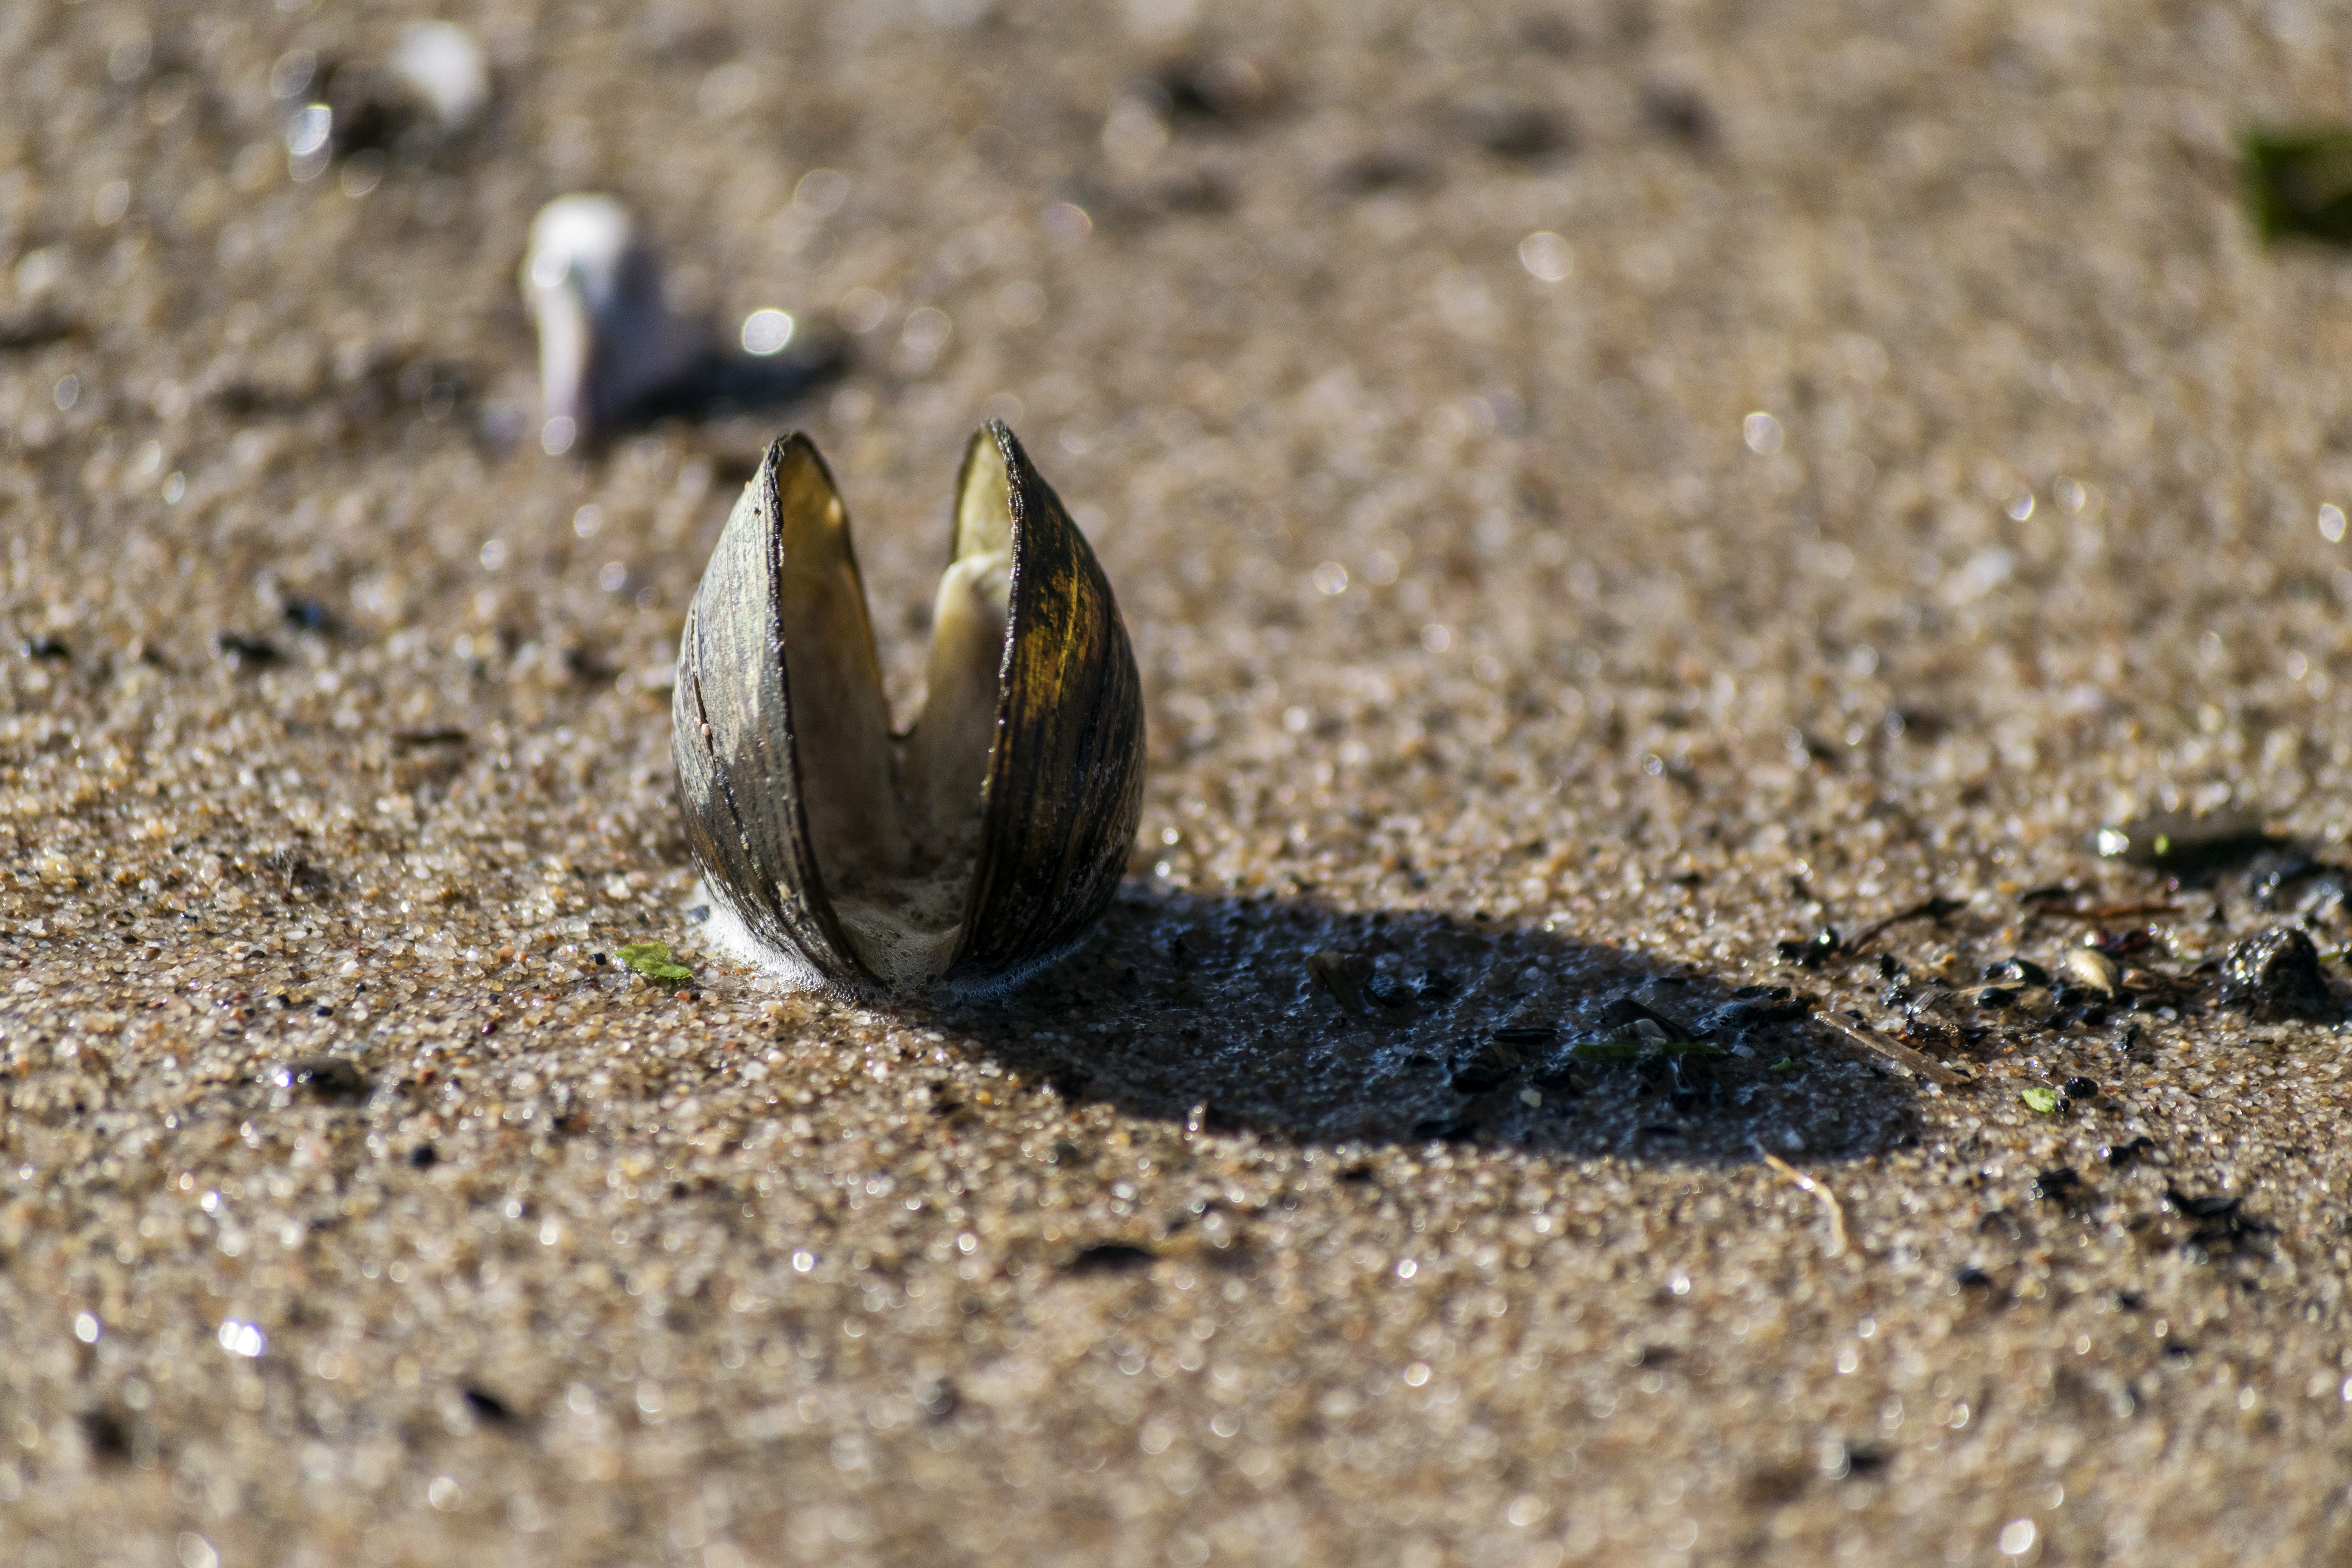
beach, nature, outdoor, sand, rock, bird, photography, leaf, wildlife, soil, nikon, fauna, shell, close up, nederland, strand, netherlands, zuidholland, riverbank, outdoorphotography, depthoffield, dof, paulvandevelde, pdvandevelde, padagudaloma, natuurfotografie, dordrecht, biesbosch, nederlandinfotos, zand, hollandse, rivieroever, schelp, macro photography, perching bird